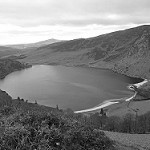
Label: B & W